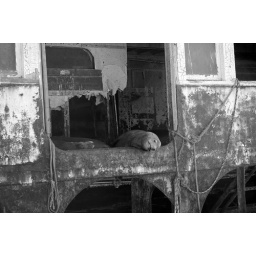
sea lion taking a lap on a shipwrecked boat in Ensenada, Baja California